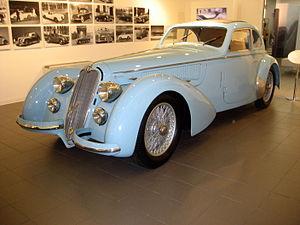
L'Alfa Romeo 8C 2900 est un modèle automobile construit dans les années 1930 par la firme italienne Alfa Romeo. Il a été décliné en deux versions :